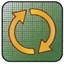
Concepts: Turn
Around
Cycle - Repetition